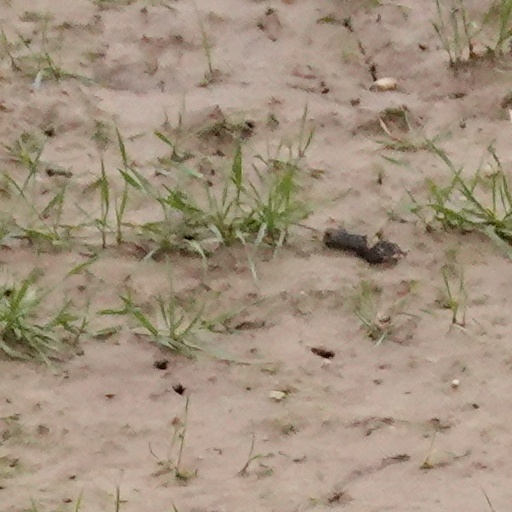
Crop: wheat